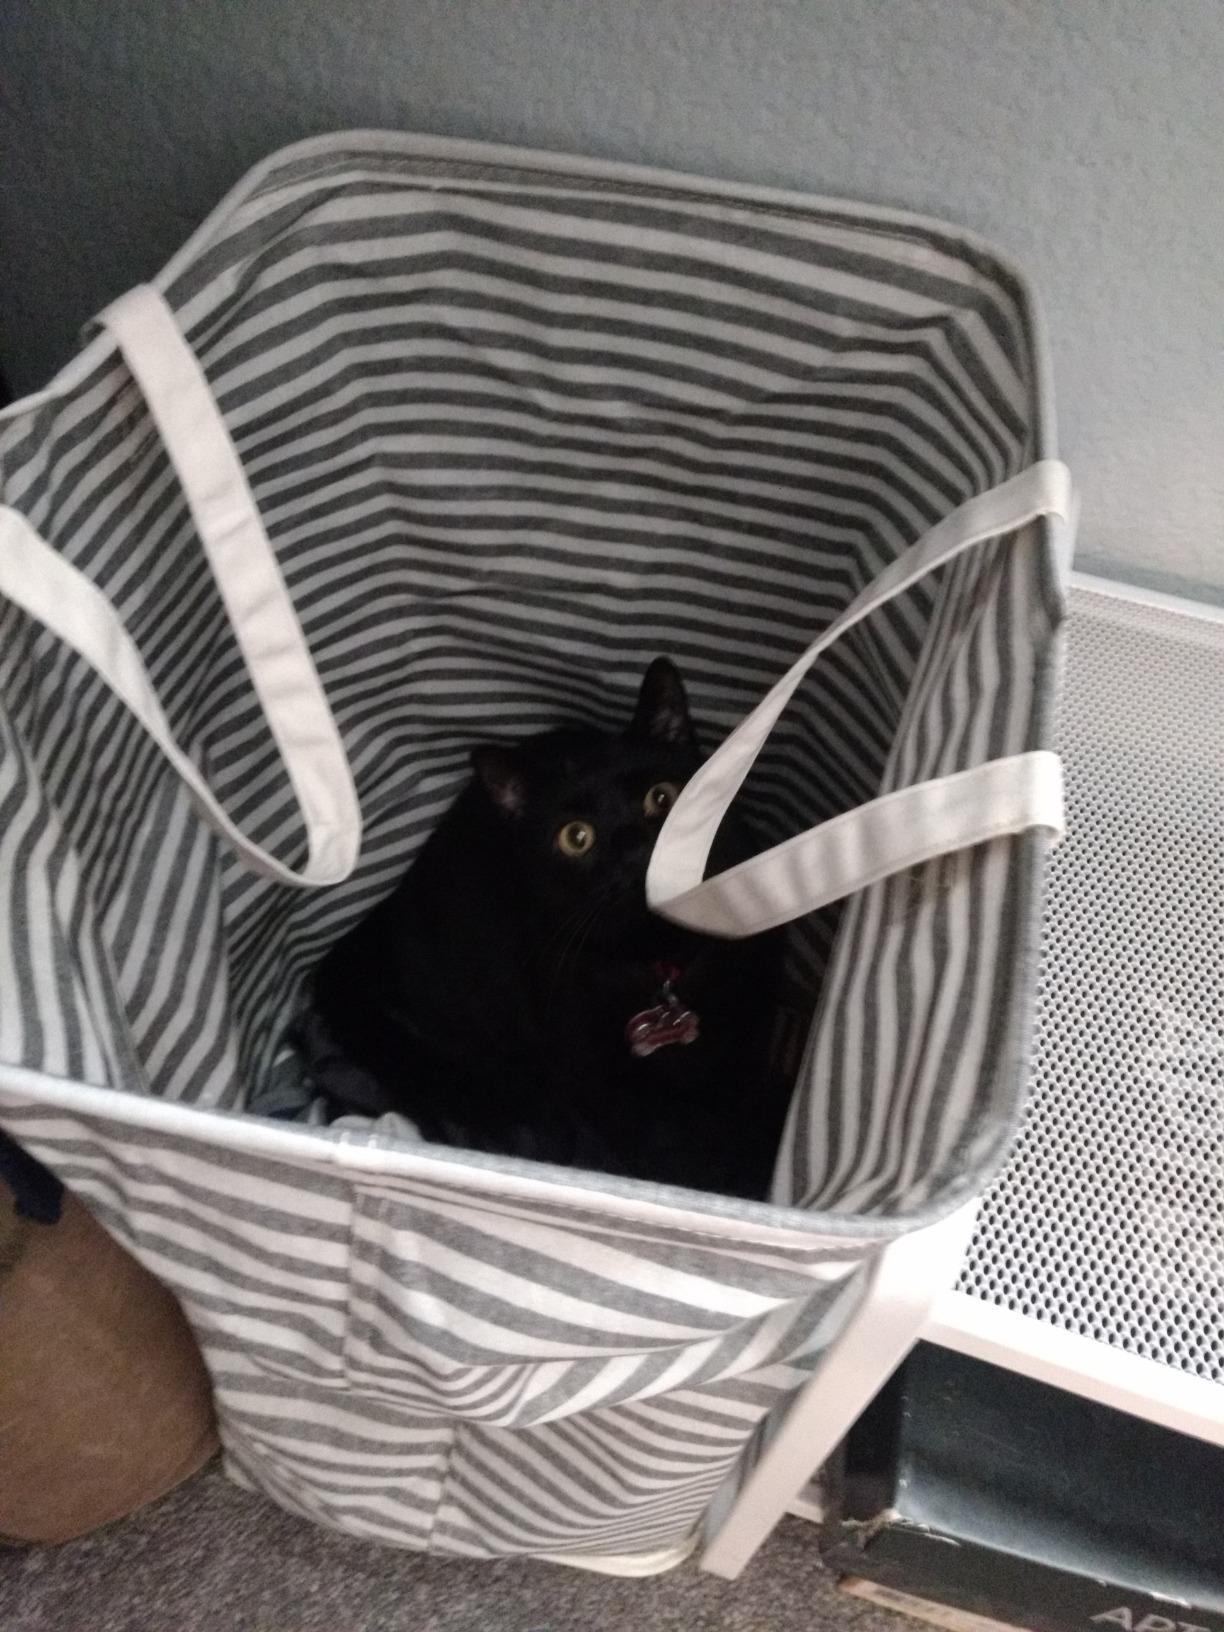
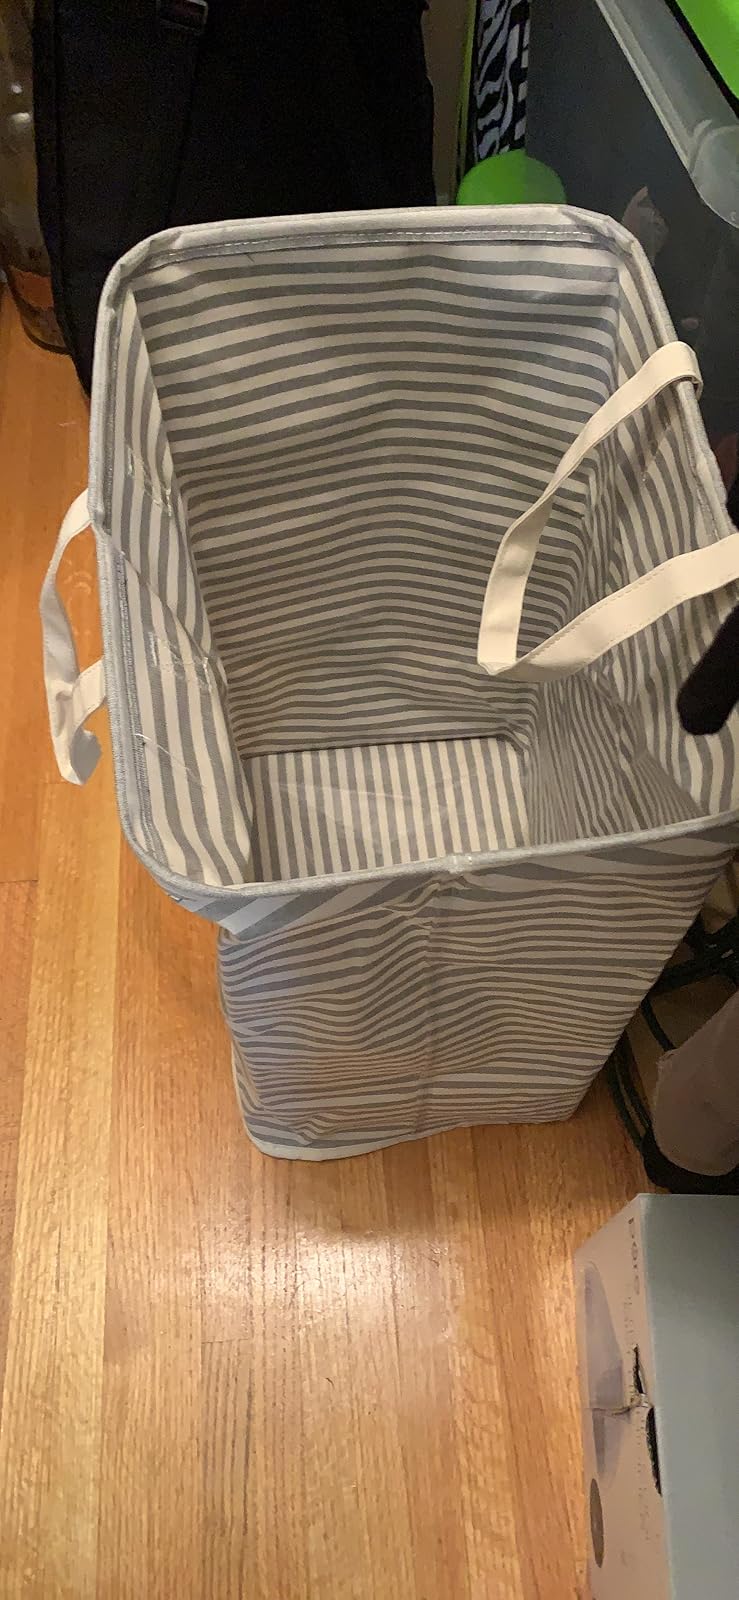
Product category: items_hamper
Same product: yes